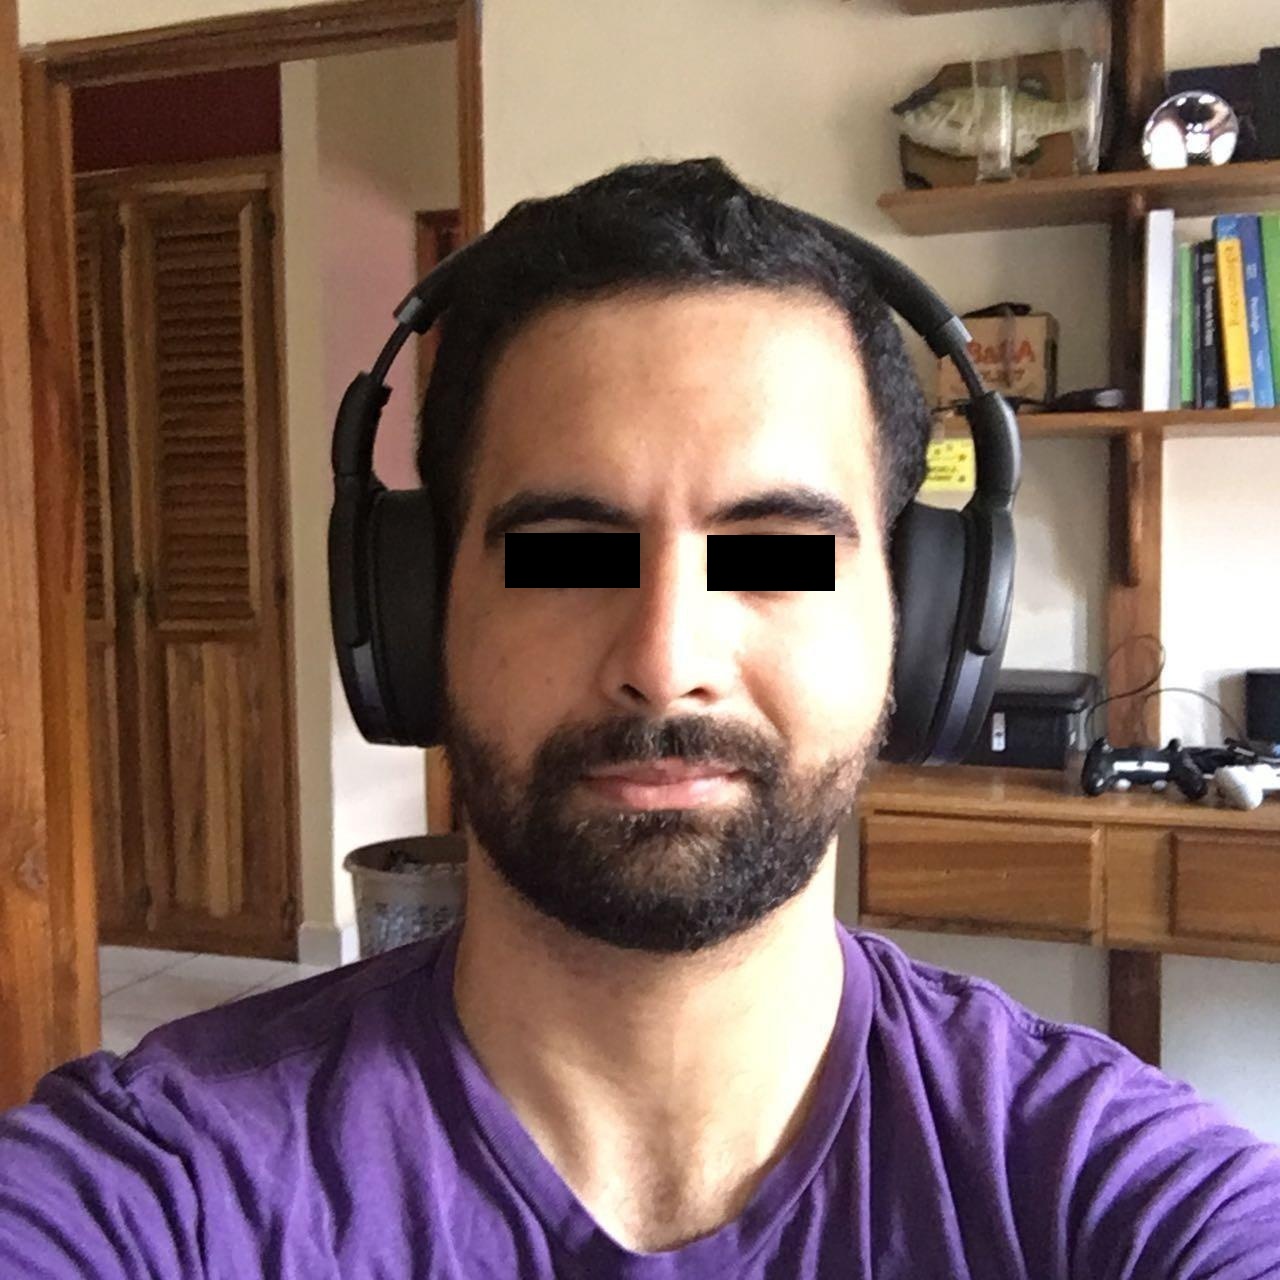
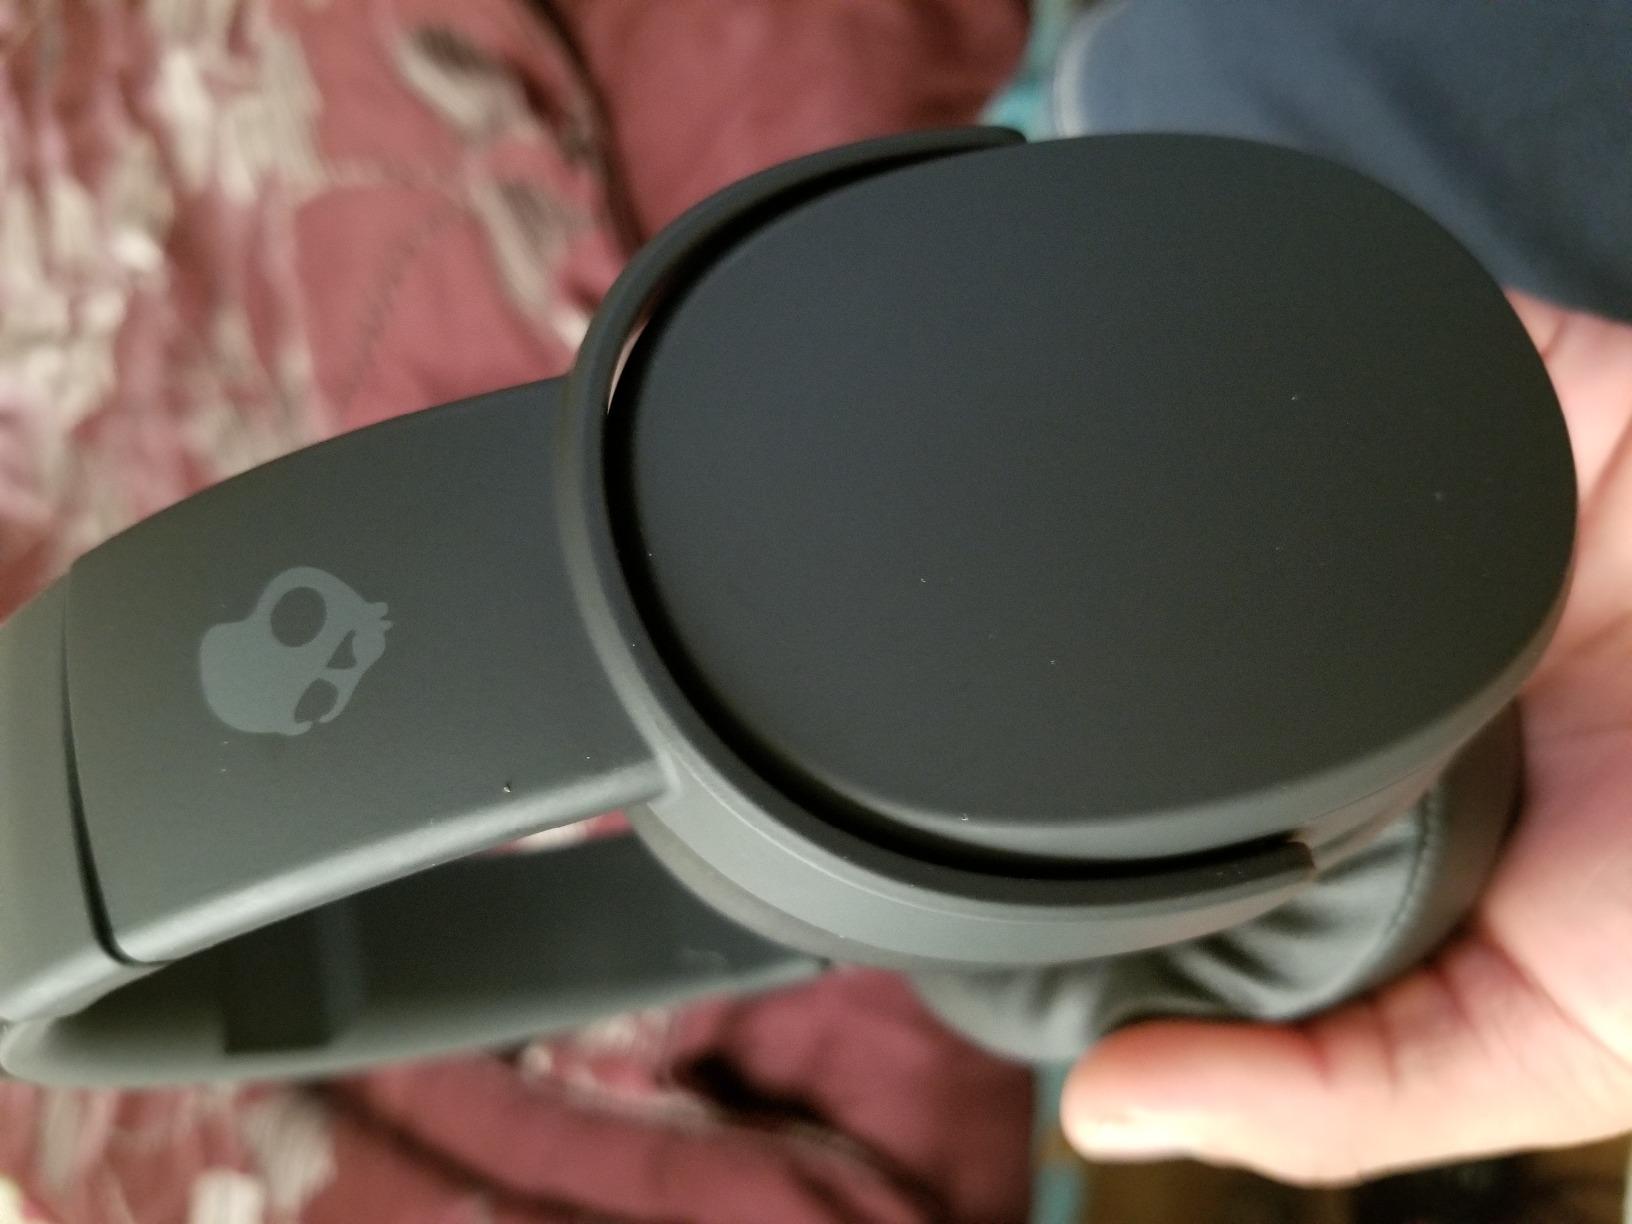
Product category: headphones
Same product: no